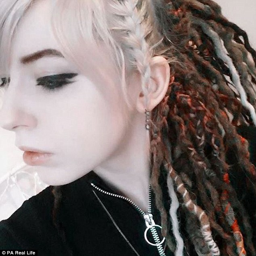
person before her ear reshaping procedure the surgery is irreversible and her ears are now